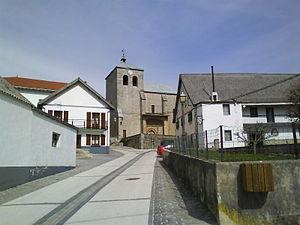
Orbaizeta en basque ou Orbaiceta en espagnol est un village et une commune de la Communauté forale de Navarre au nord de l'Espagne.